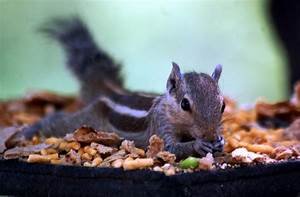
Label: squirrel